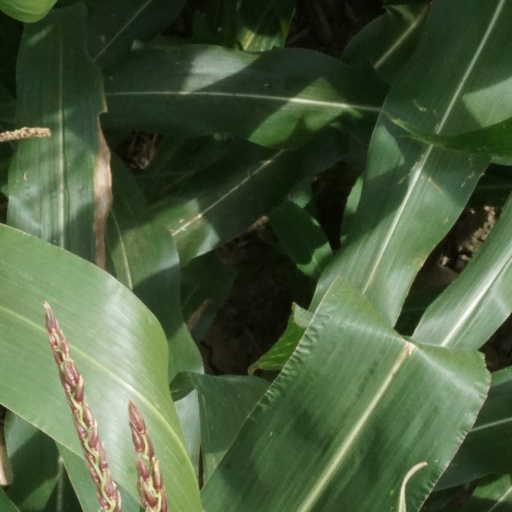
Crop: maize; corn